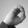
ASL letter: O